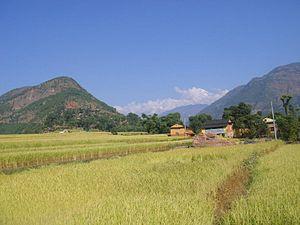
Ratnechaur est un comité de développement villageois du Népal situé dans le district de Myagdi. Au recensement de 2011, il comptait 2 333 habitants.